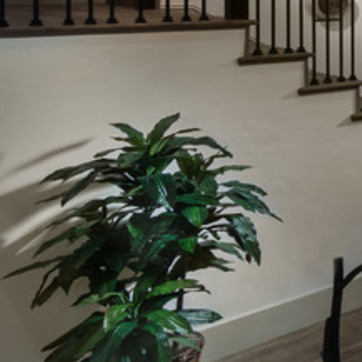
Material: foliage